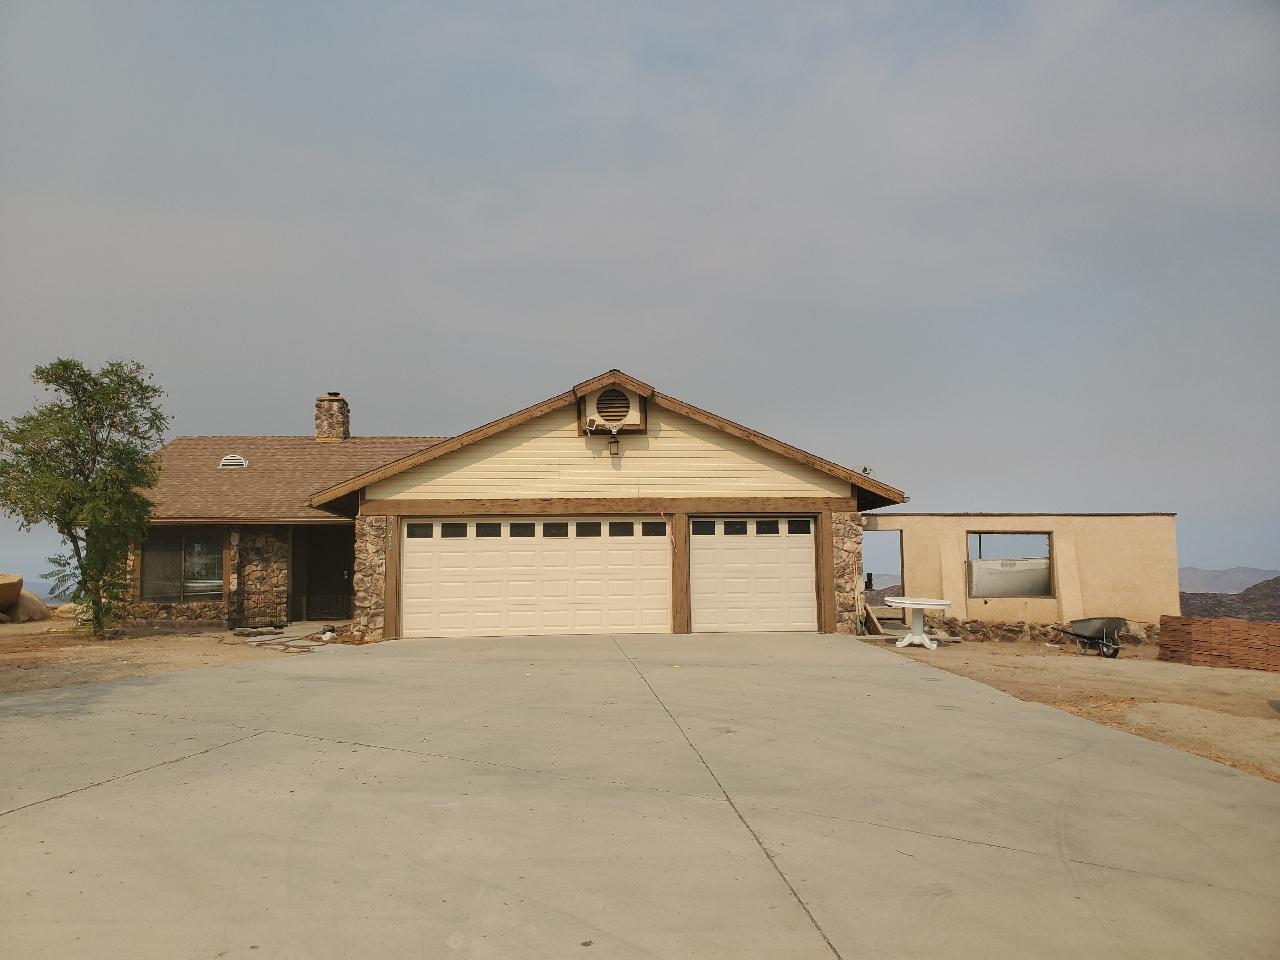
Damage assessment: no_damage